Diana E. Murphy

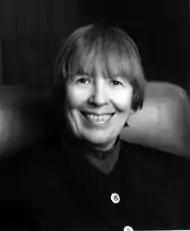

Diana Esther Murphy (née Kuske; January 4, 1934 – May 16, 2018) was a United States circuit judge of the United States Court of Appeals for the Eighth Circuit and a former United States district judge of the United States District Court for the District of Minnesota.